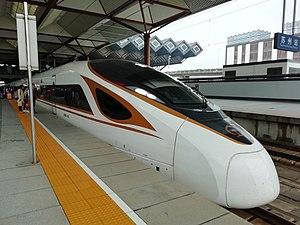
CRH, pour China Railway High-speed est la dénomination du service des trains à grande vitesse en Chine, désignant également une gamme de ces trains à grande vitesse.